SWI/SNF

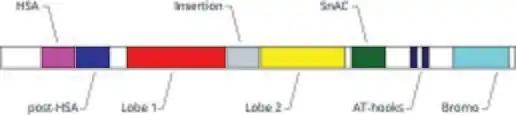
Domain organization of SWI/SNF: a subfamily within the ATP-Dependent chromatin remodeling complexes

Electron microscopy studies of SWI/SNF and RSC (SWI/SNF-B) reveal large, lobed 1.1-1.3 MDa structures. These structures resemble RecA and cover both sides of a conserved section of the ATPase domain. The domain also contains a separate domain, HSA, that is capable of binding actin, and resides on the N-terminus. The bromo domain present is responsible for recognizing and binding lysines that have been acetylated. No atomic-resolution structures of the entire SWI/SNF complex have been obtained to date, due to the protein complex being highly dynamic and composed of many subunits. However, domains and several individual subunits from yeast and mammals have been described. In particular, the cryo-EM structure of the ATPase Snf2 in complex with a nucleosome shows that nucleosomal DNA is locally deformed at the site of binding. A model of the mammalian ATPase SMARCA4 shows similar features, based on the high degree of sequence homology with yeast Snf2. The interface between two subunits, BAF155 (SMARCC1) and BAF47 (SMARCB1) was also resolved, providing important insights into the mechanisms of the SWI/SNF complex assembly pathway.